Gertrud Kückelmann

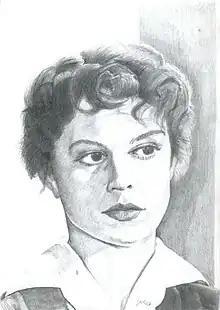
Portrait of Gertrud Kückelmann.

Gertrud Christine Franziska Kückelmann (3 January 1929 – 17 January 1979) was a German actress. She appeared in more than sixty films from 1949 to 1979.